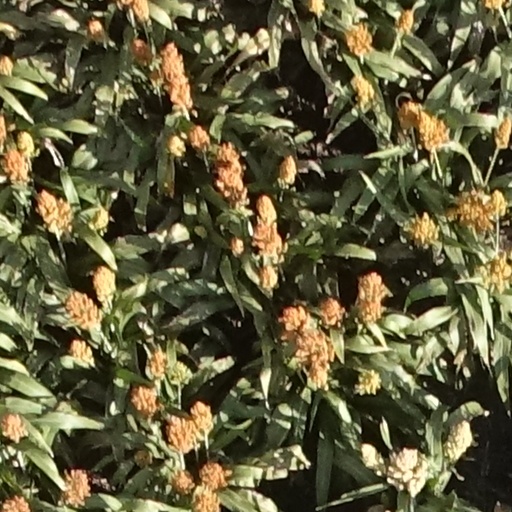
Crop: sorghum